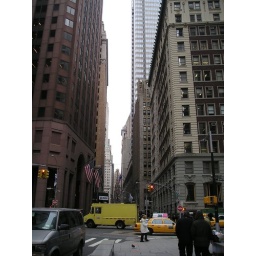
wall street or near it